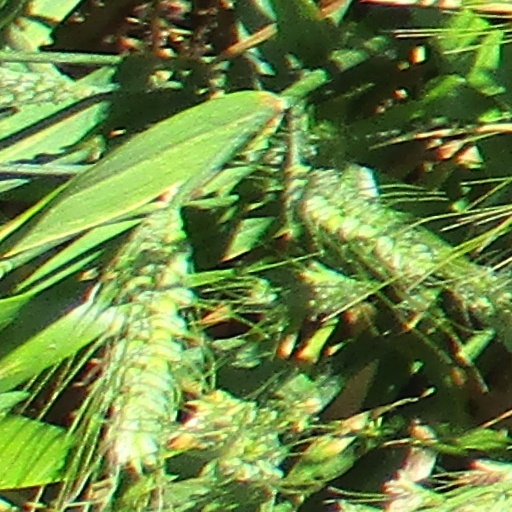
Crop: wheat